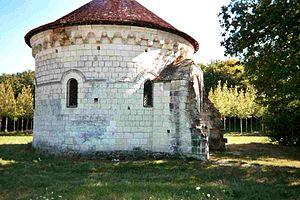
chapelle St Jean du Liget